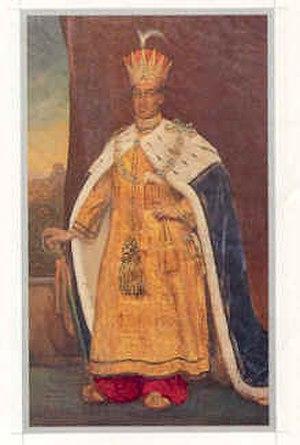
L'Awadh, connue avant l'indépendance de l'Inde sous le nom de Provinces unies d'Agra et d'Oudh est une région du Nord-Ouest de l'État indien actuel de l'Uttar Pradesh.